Daniel Risch

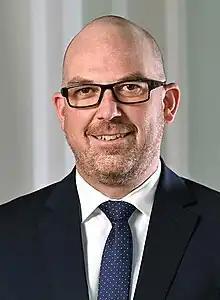
Official portrait, 2021

Daniel Risch (born 5 March 1978) is a politician from Liechtenstein who served as the Prime Minister of Liechtenstein from 2021 to 2025. He was previously the Deputy Prime Minister from 2017 to 2021, under the government of Adrian Hasler.